Original Pantry Cafe

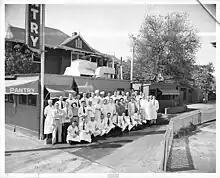
Prior to moving to its current location at 9th and Figueroa streets, the Pantry was at 9th and Francisco streets. Al Fountain is in the back row, second in from the left. Pantry founder and owner Dewey W. Logan is in the front row, fourth in from the left.

The Original Pantry Cafe was a coffee shop and restaurant in Los Angeles, California. Located at the corner of 9th and Figueroa in Downtown L.A.'s South Park district, The Pantry (as it is known by locals) claimed to never have closed or been without a customer since it opened including when it changed locations in 1950 to make room for a freeway off-ramp; it served lunch in the original location and served dinner at the new location the same day. This claim is also attributed to the fact that Dewey Logan never refused a customer even if the customer was short on money. It was, however, closed briefly at the order of health inspectors on November 26, 1997, and reopened the next day. That tradition ended due to the COVID-19 pandemic in California, and the restaurant had since been open from 7 am to 3 pm on weekdays and until 5 p.m. on weekends. The restaurant was owned by former Los Angeles mayor Richard Riordan and served many celebrities and politicians. After 101 years in operation, the restaurant closed on March 2, 2025, as a result of a labor dispute while the business property was being sold or liquidated.